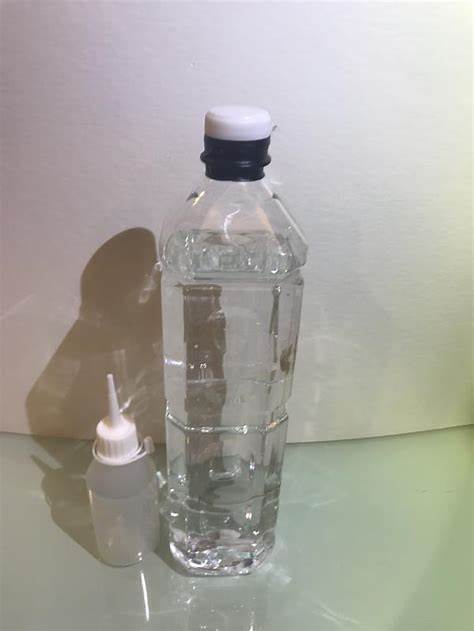
Waste category: plastic